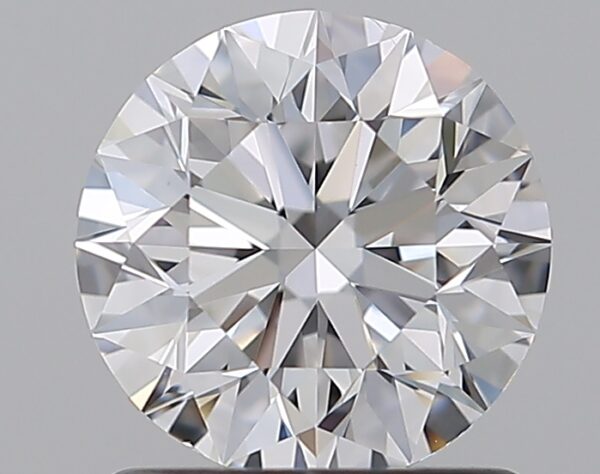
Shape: round
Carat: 1.01
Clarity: VS2
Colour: D
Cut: EX
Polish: EX
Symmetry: EX
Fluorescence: N
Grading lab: GIA
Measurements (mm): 6.34 x 6.38 x 4.02